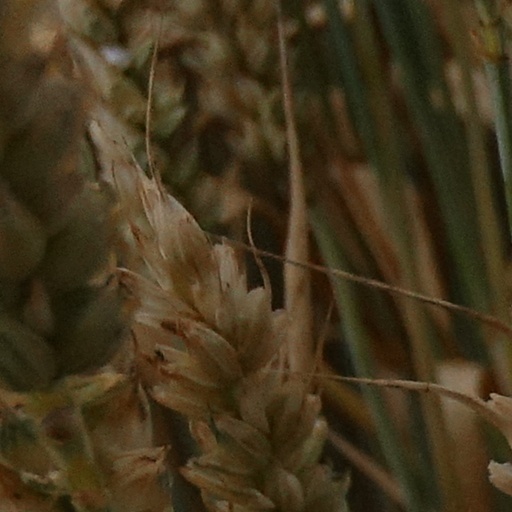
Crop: wheat